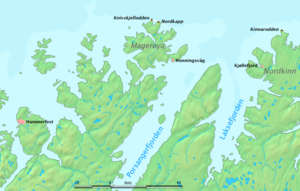
Nordkap kommune / Se også
Nordkap og Knivskjeloddens placering på Magerøya; Der blev i 1999 åbnet en tunnel til øen
Nordkap kommune ligger i Troms og Finnmark fylke i Norge. Den grænser i sydvest til Måsøy, i syd til Porsanger, og i sydøst til Lebesby kommune. Kommunen har et areal på 924 km² og en befolkning på 3.330 indbyggere. Hovederhvervene er fiskeri og turisme. Byens administrationscentrum ligger i Honningsvåg.